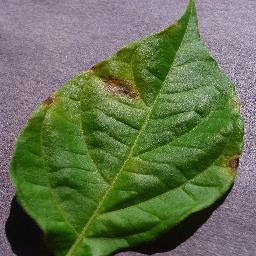
Label: Pepper,_bell___Bacterial_spot